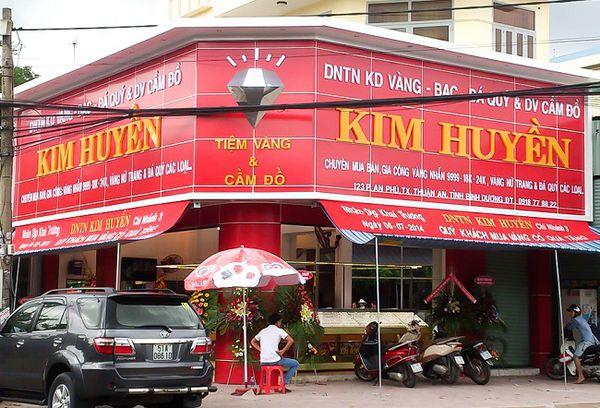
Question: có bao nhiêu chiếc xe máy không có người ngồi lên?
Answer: ba